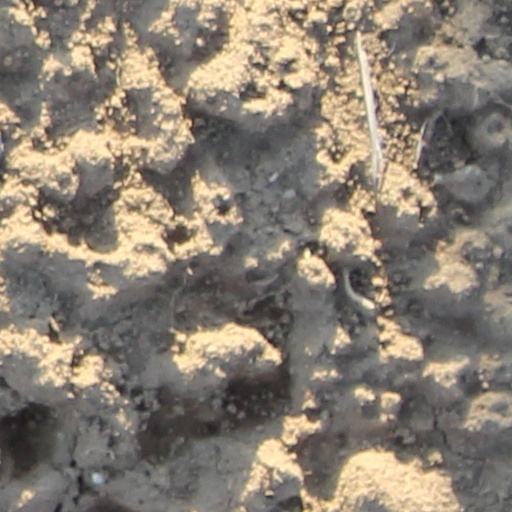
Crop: wheat